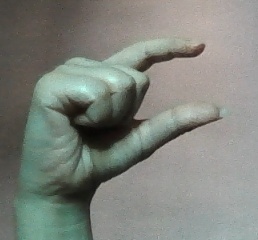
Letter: dal